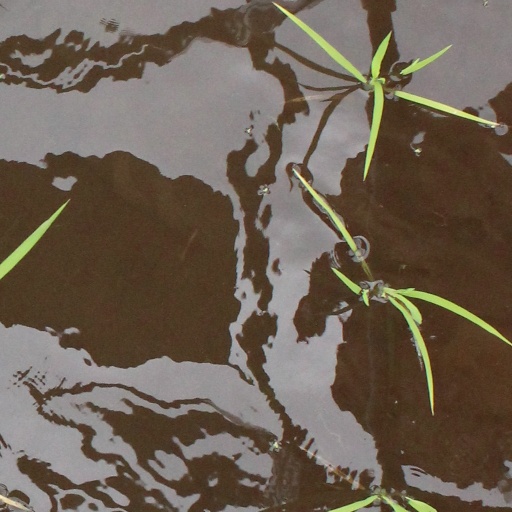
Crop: rice